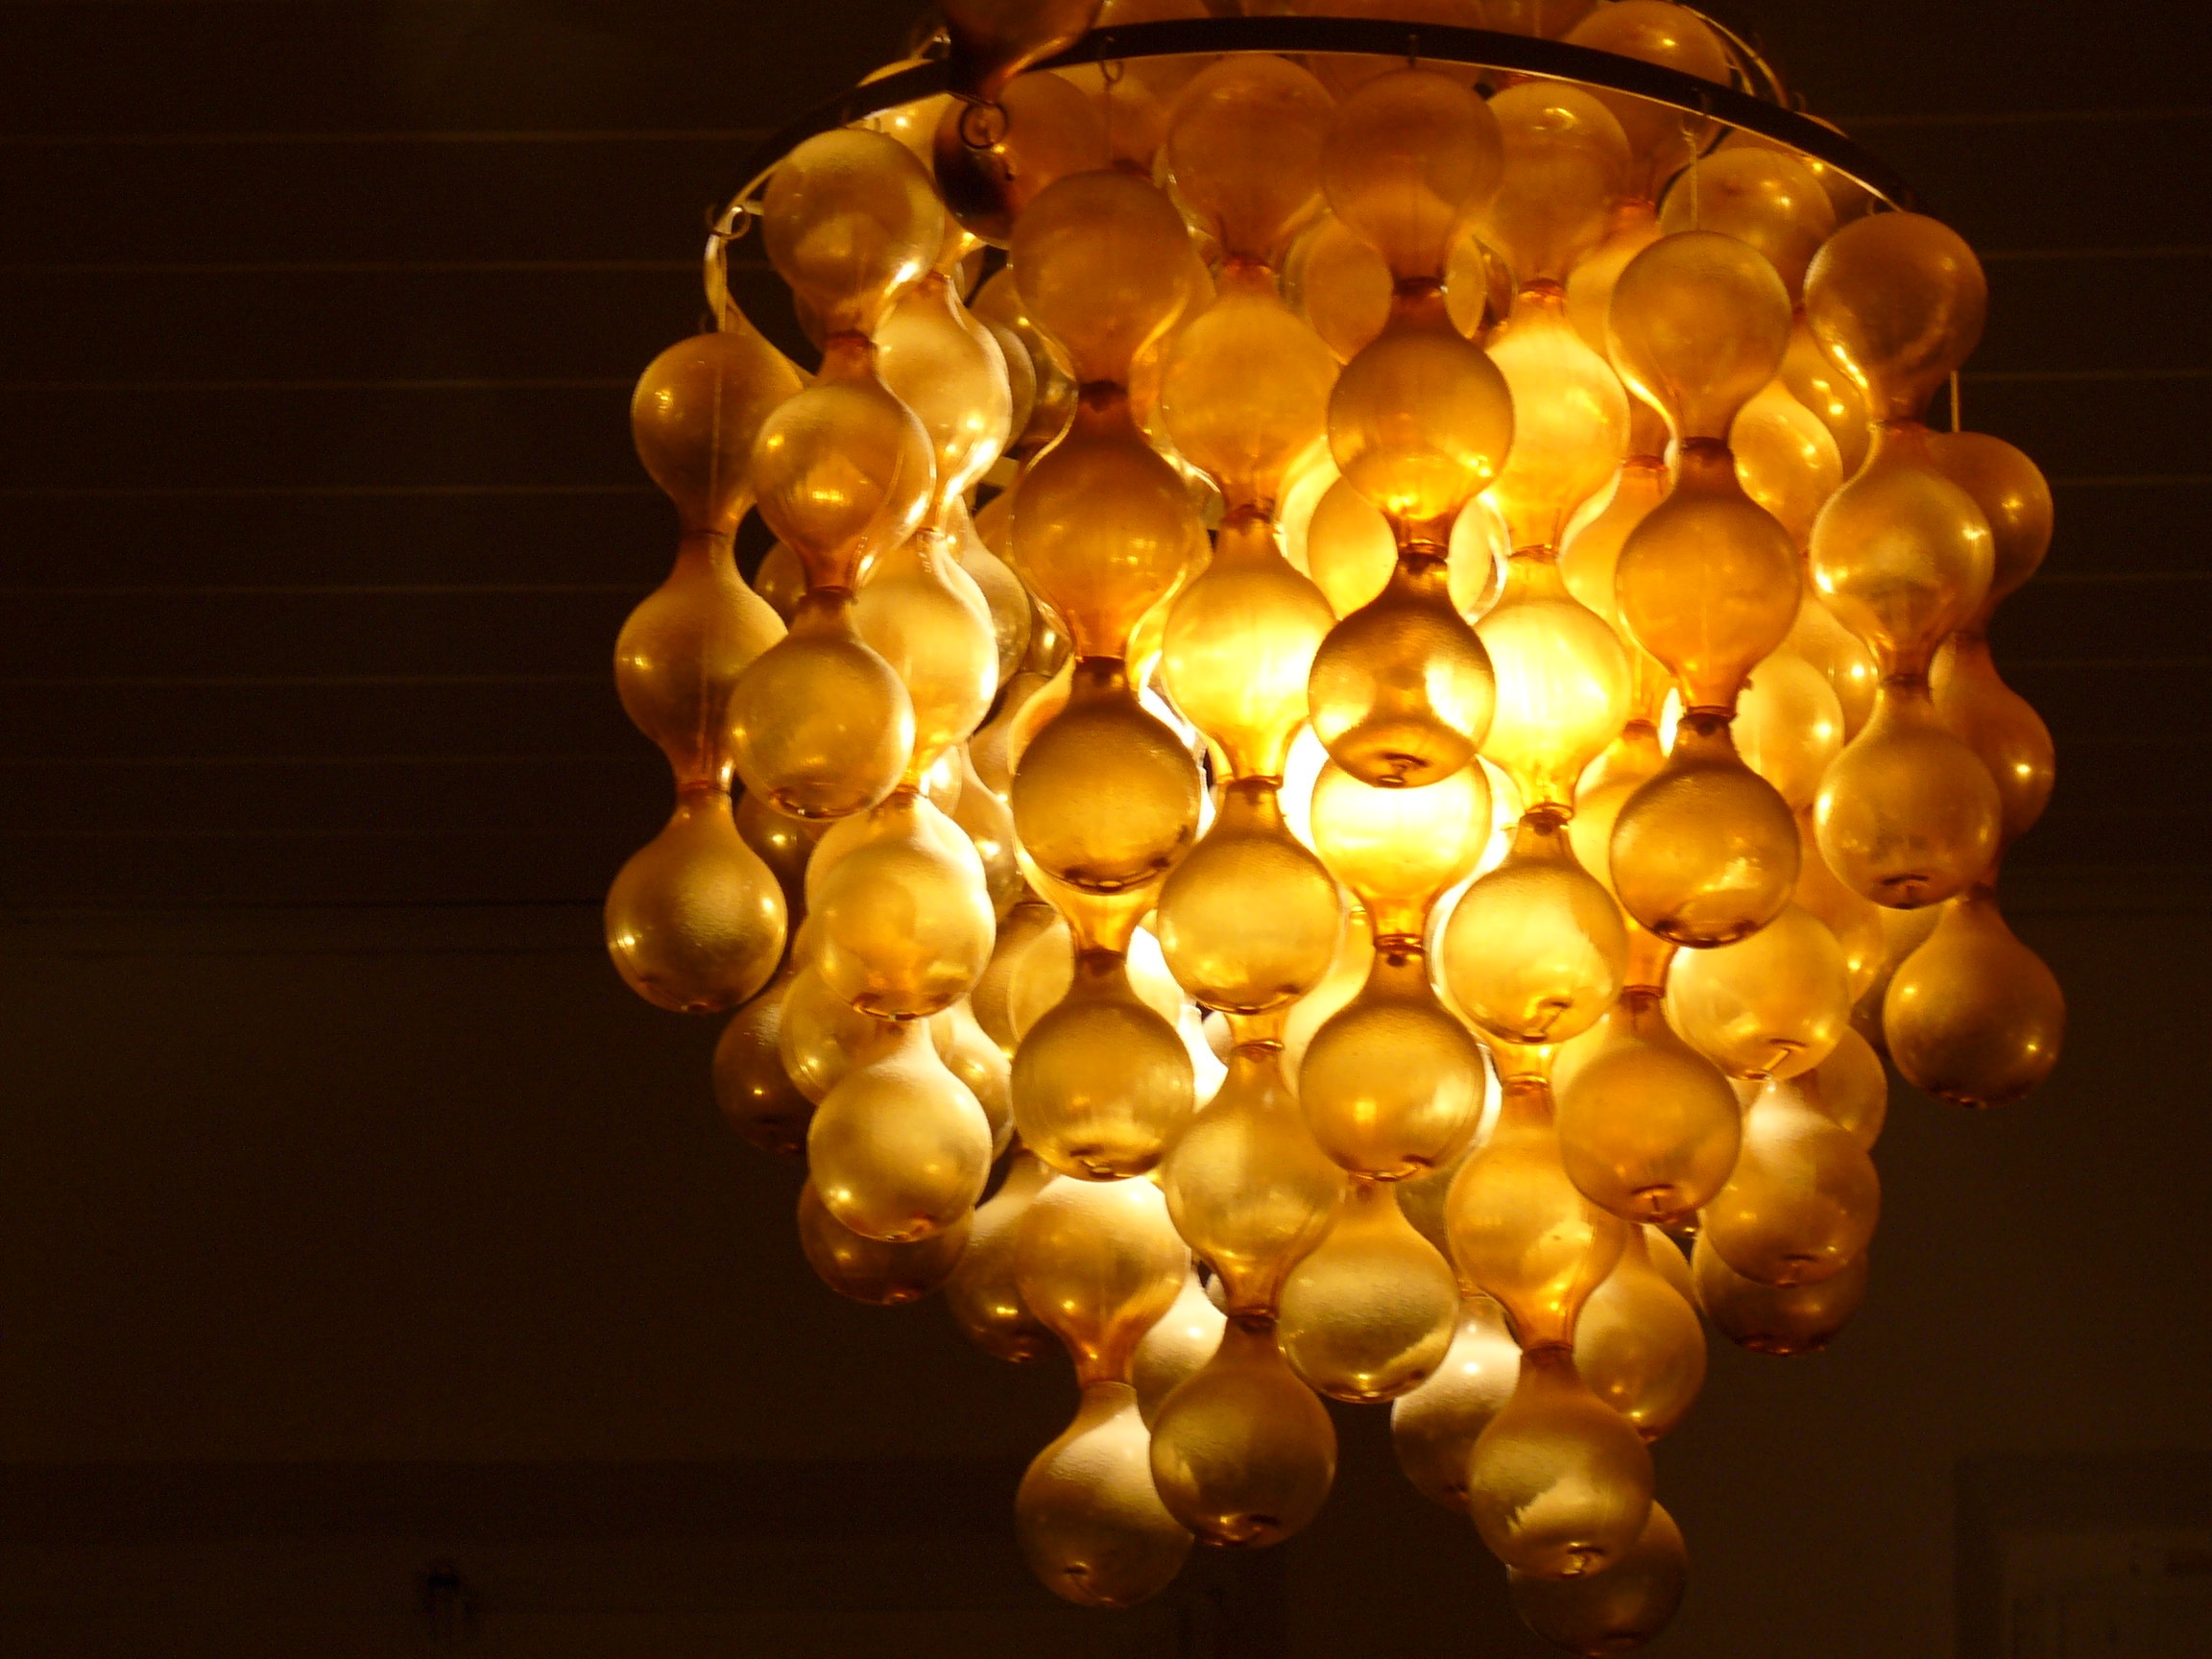
light, lamp, yellow, lighting, toy, circle, deco, bulbs, light fixture, chandelier, hanging lamp